Clara Zetkin

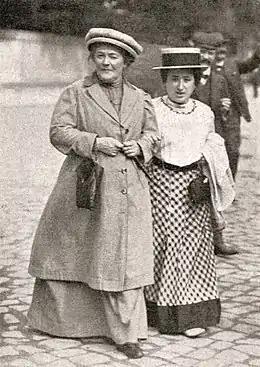
Zetkin and Rosa Luxemburg on their way to the SPD Congress in 1910

Around 1898, Zetkin formed a friendship with the younger Rosa Luxemburg that lasted 20 years. Despite Luxemburg's indifference to the women's movement, which absorbed so much of Zetkin's energies, they became firm political allies on the far left of the SDP. Luxemburg once suggested that their joint epitaph would be "Here lie the last two men of German Social Democracy". In the debate on Revisionism at the turn of the 20th century, they jointly attacked the reformist theses of Eduard Bernstein, who had rejected the ideology of a revolutionary change in favour of "evolutionary socialism".